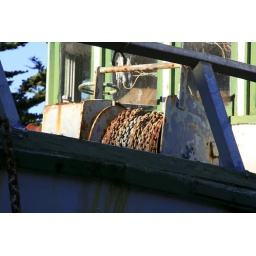
An old boat up on the shore in Monterey, California, houses a rusting anchor chain.